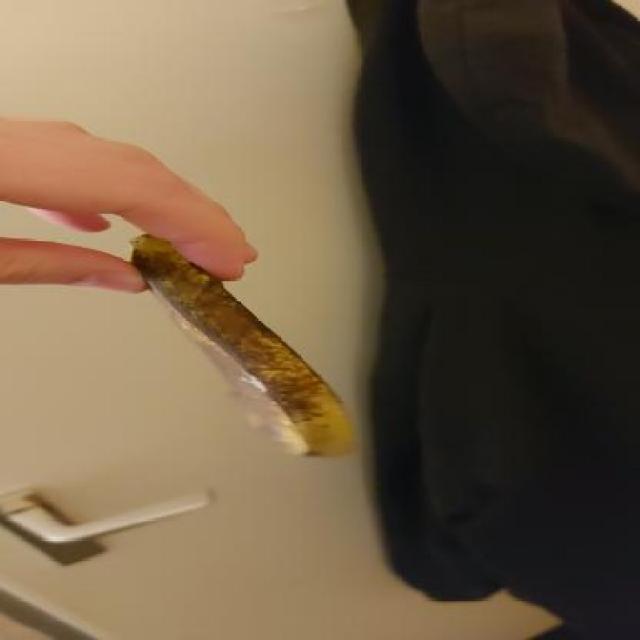
Label: bananas